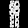
Label: Trouser